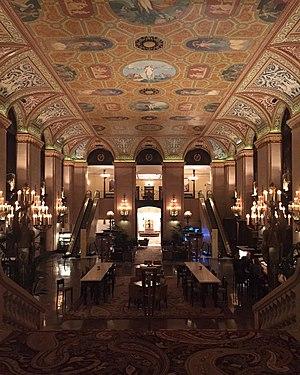
Le Palmer House est un hôtel historique de la ville de Chicago aux États-Unis. Il est exploité sous le nom Palmer House - A Hilton Hotel, et est inscrit sur la liste des Chicago Landmark et des Historic Hotels of America.